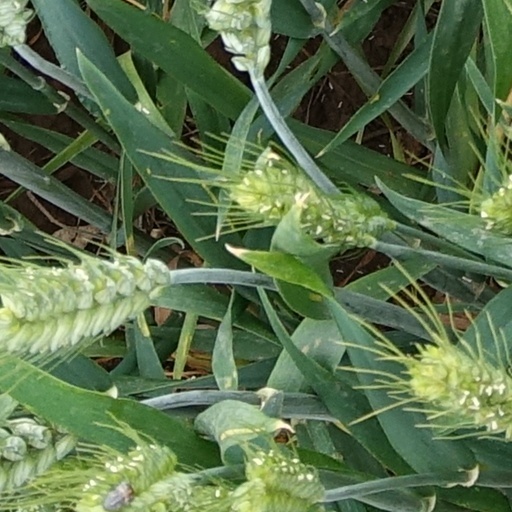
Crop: wheat